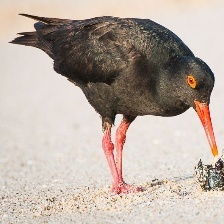
Species: AFRICAN OYSTER CATCHER
Scientific name: HAEMATOPUS MOQUINI
ImageNet parent category: oystercatcher